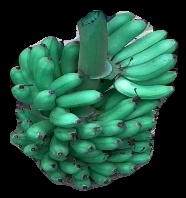
Variety: rasbale
Grade: grade1